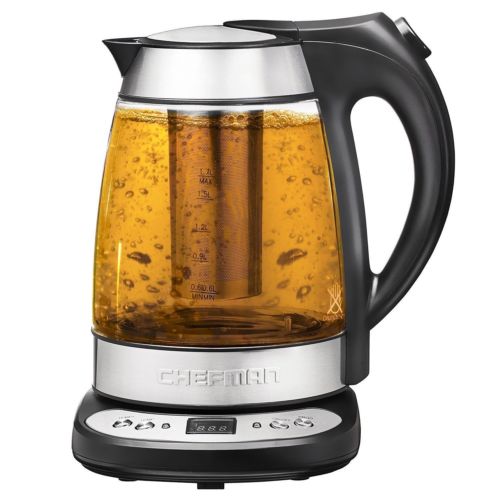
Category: kettle